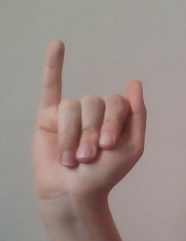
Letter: meem